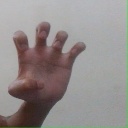
अक्षर: झ